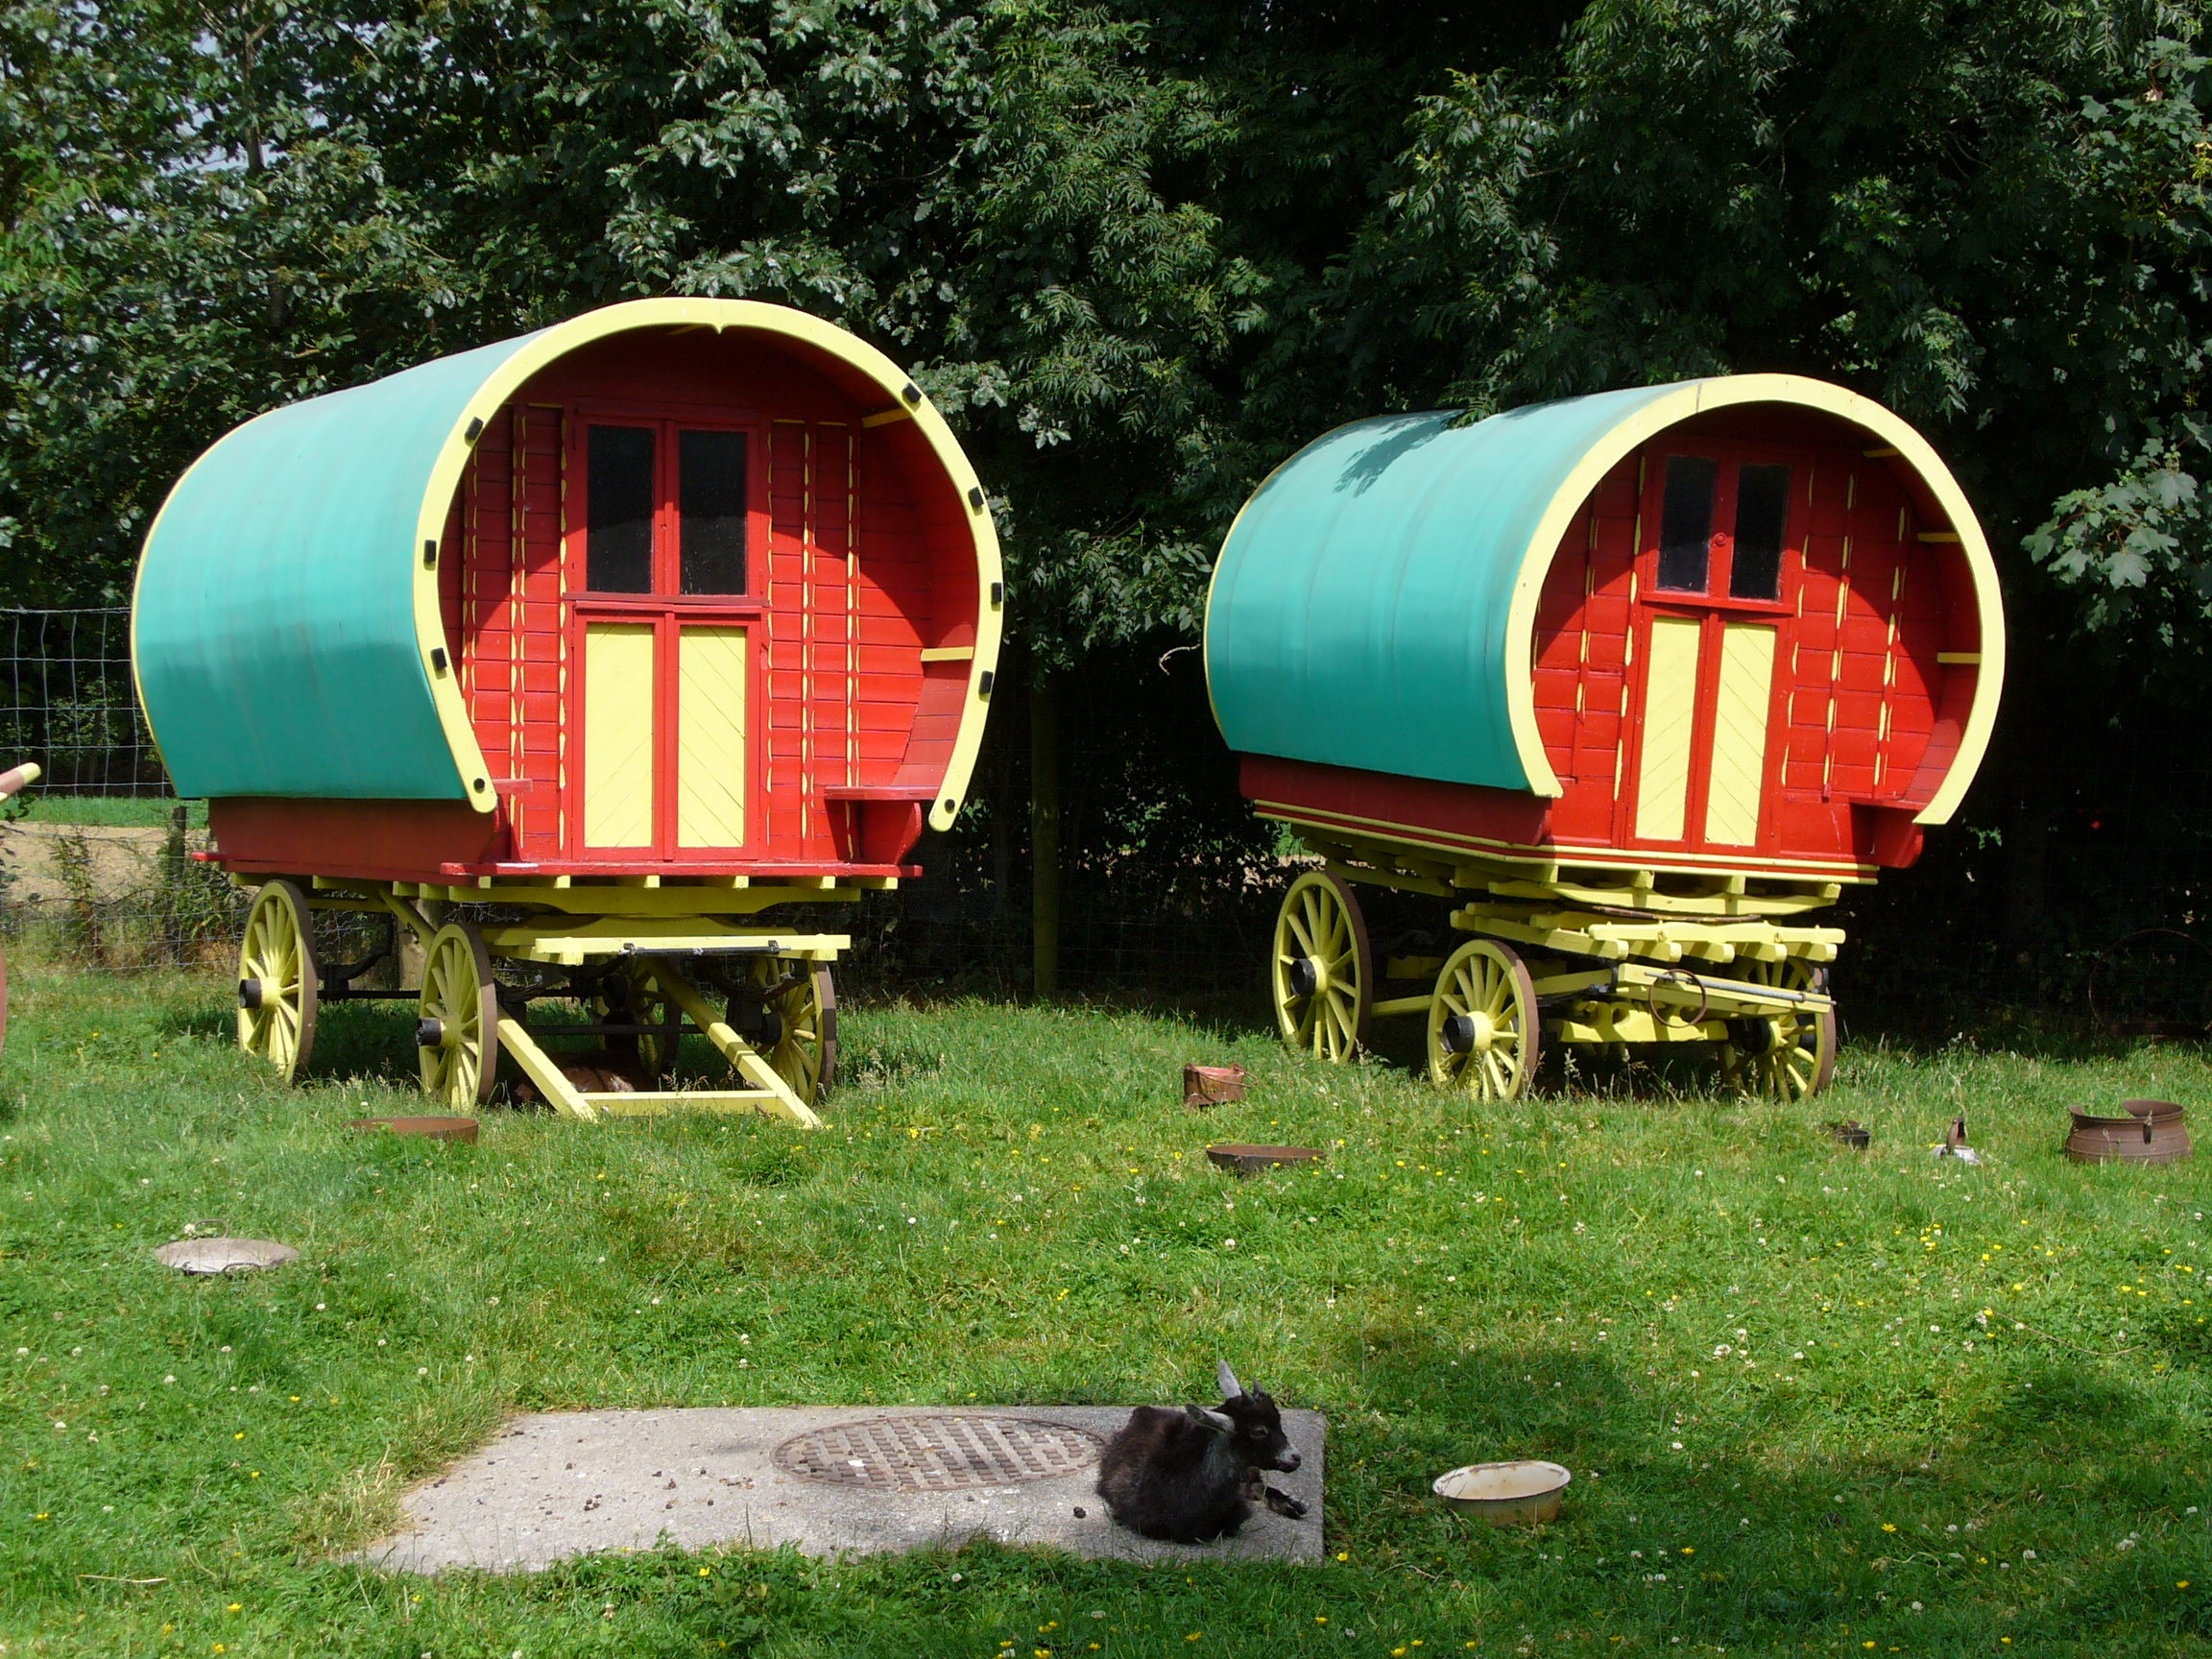
farm, shed, hut, vehicle, agriculture, ireland, caravan, gypsy, rural area, man made object, outdoor structure